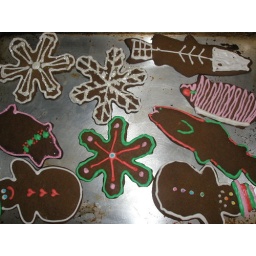
There's a dead fish, a pig on a plate with an apple in it's mouth, blah blah blah.